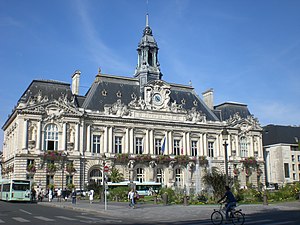
Tours
Rådhuset i Tours
Rådhuset i Tours
Tours er hovedstad i det franske departement Indre-et-Loire. Byen ligger hvor floderne Cher og Loire mødes.